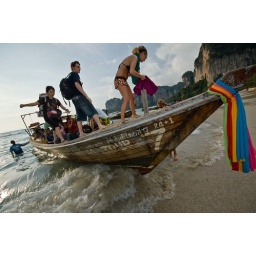
Backpacker arriving at Tailay beach by boat